Flora of Australia

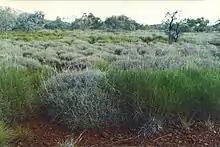
Hummock grassland, the green hummocks are "Triodia pungens" and the blue-grey hummocks are "Triodia basedowii".

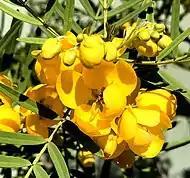
"Senna odorata", a fabaceae native to eastern Australia

Australia's terrestrial flora can be collected into characteristic vegetation groups. The most important determinant is rainfall, followed by temperature which affects water availability. Several schemes of varying complexity have been created. As of 2022, the NVIS (National Vegetation Information System) divides Australia's terrestrial flora into 33 Major Vegetation Groups, and 85 Major Vegetation Subgroups.